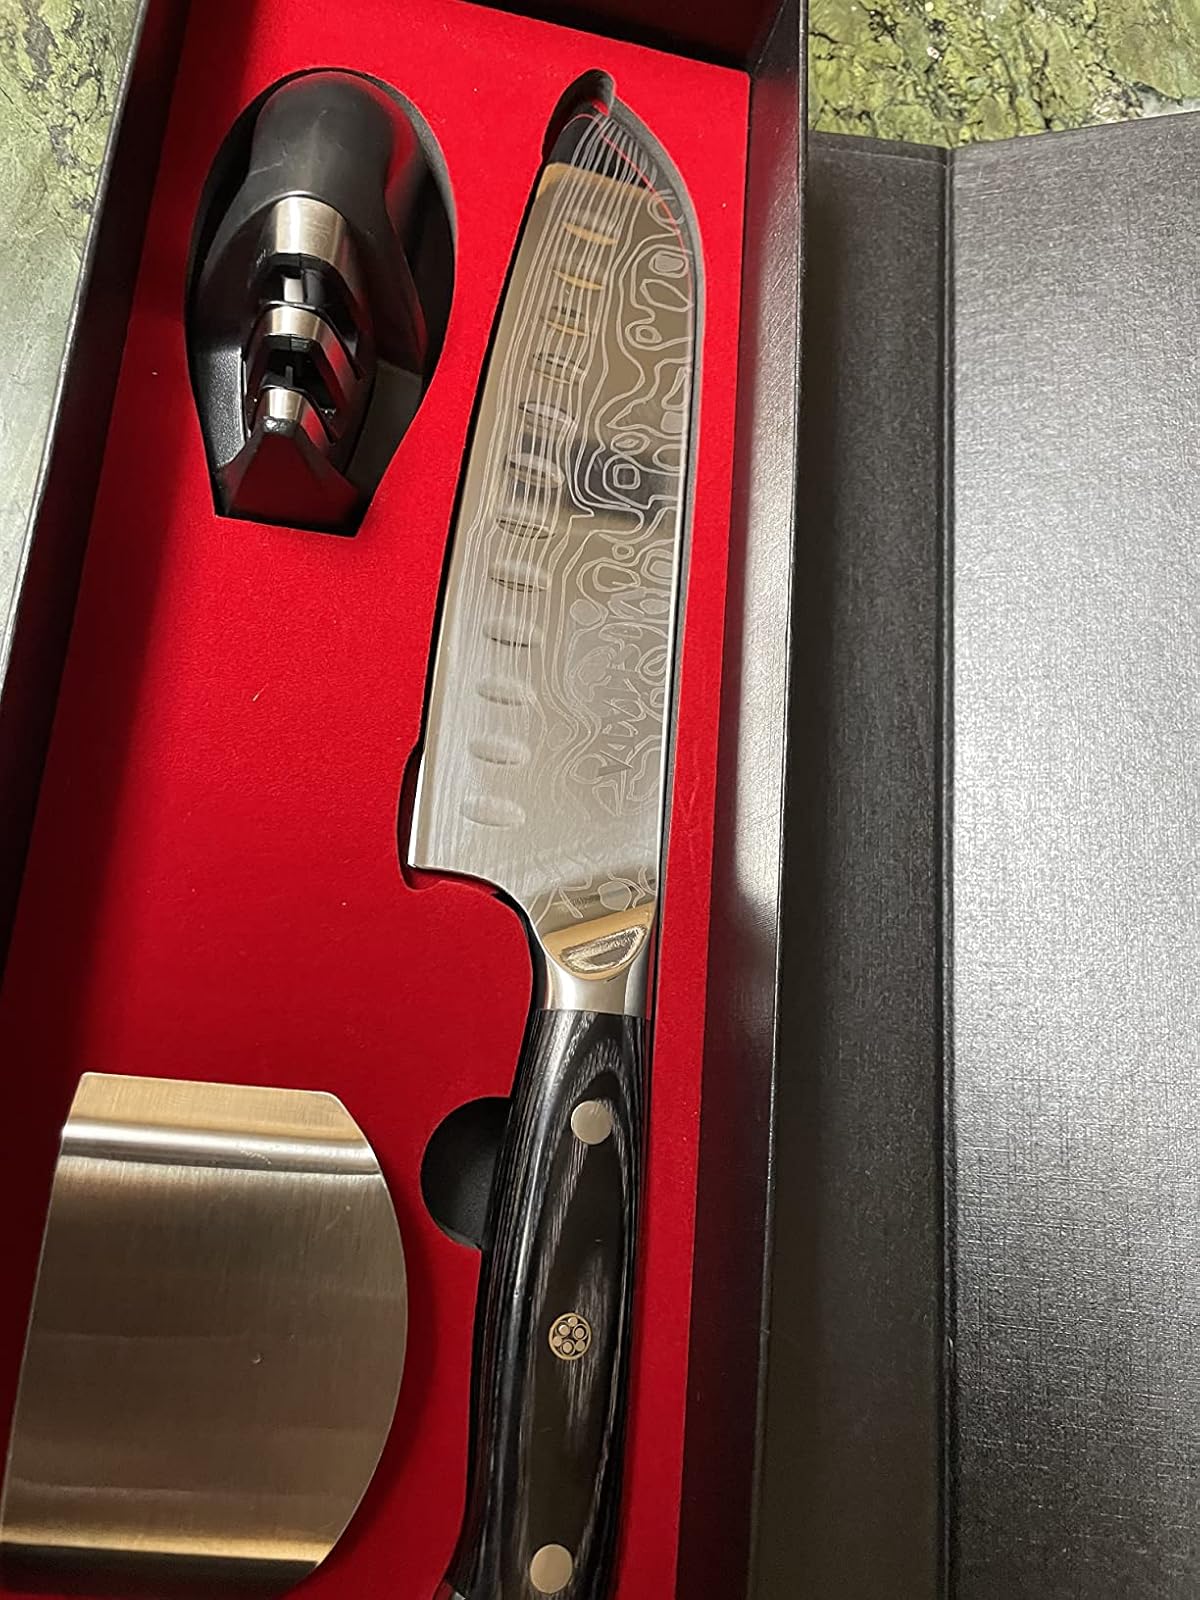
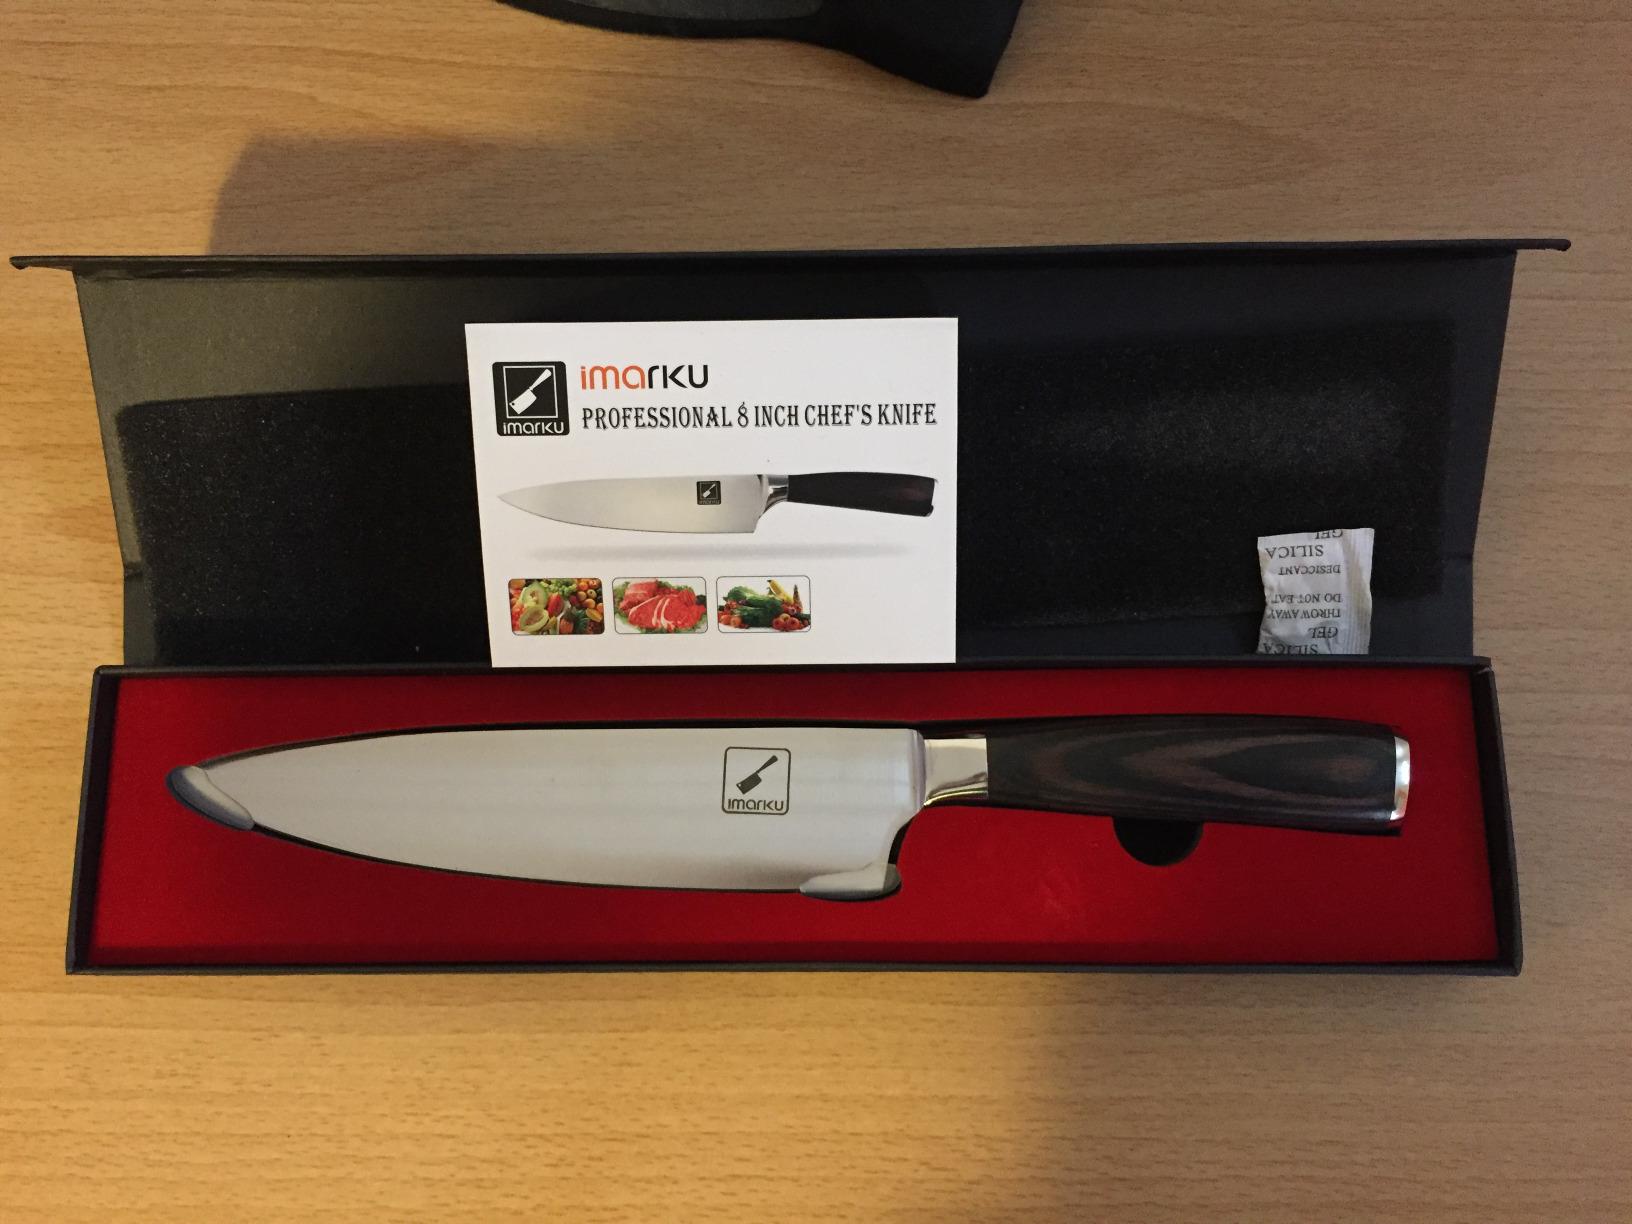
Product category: items_knife
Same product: no